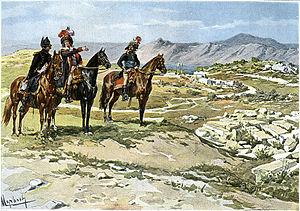
Louis François Jean Chabot, né le 27 avril 1757 à Niort et mort le 11 mars 1837 à Sansais, dans les Deux-Sèvres, est un général français de la Révolution et de l’Empire.
La bataille de Nicopolis a lieu le 23 octobre 1798, pendant les guerres de la Révolution française.